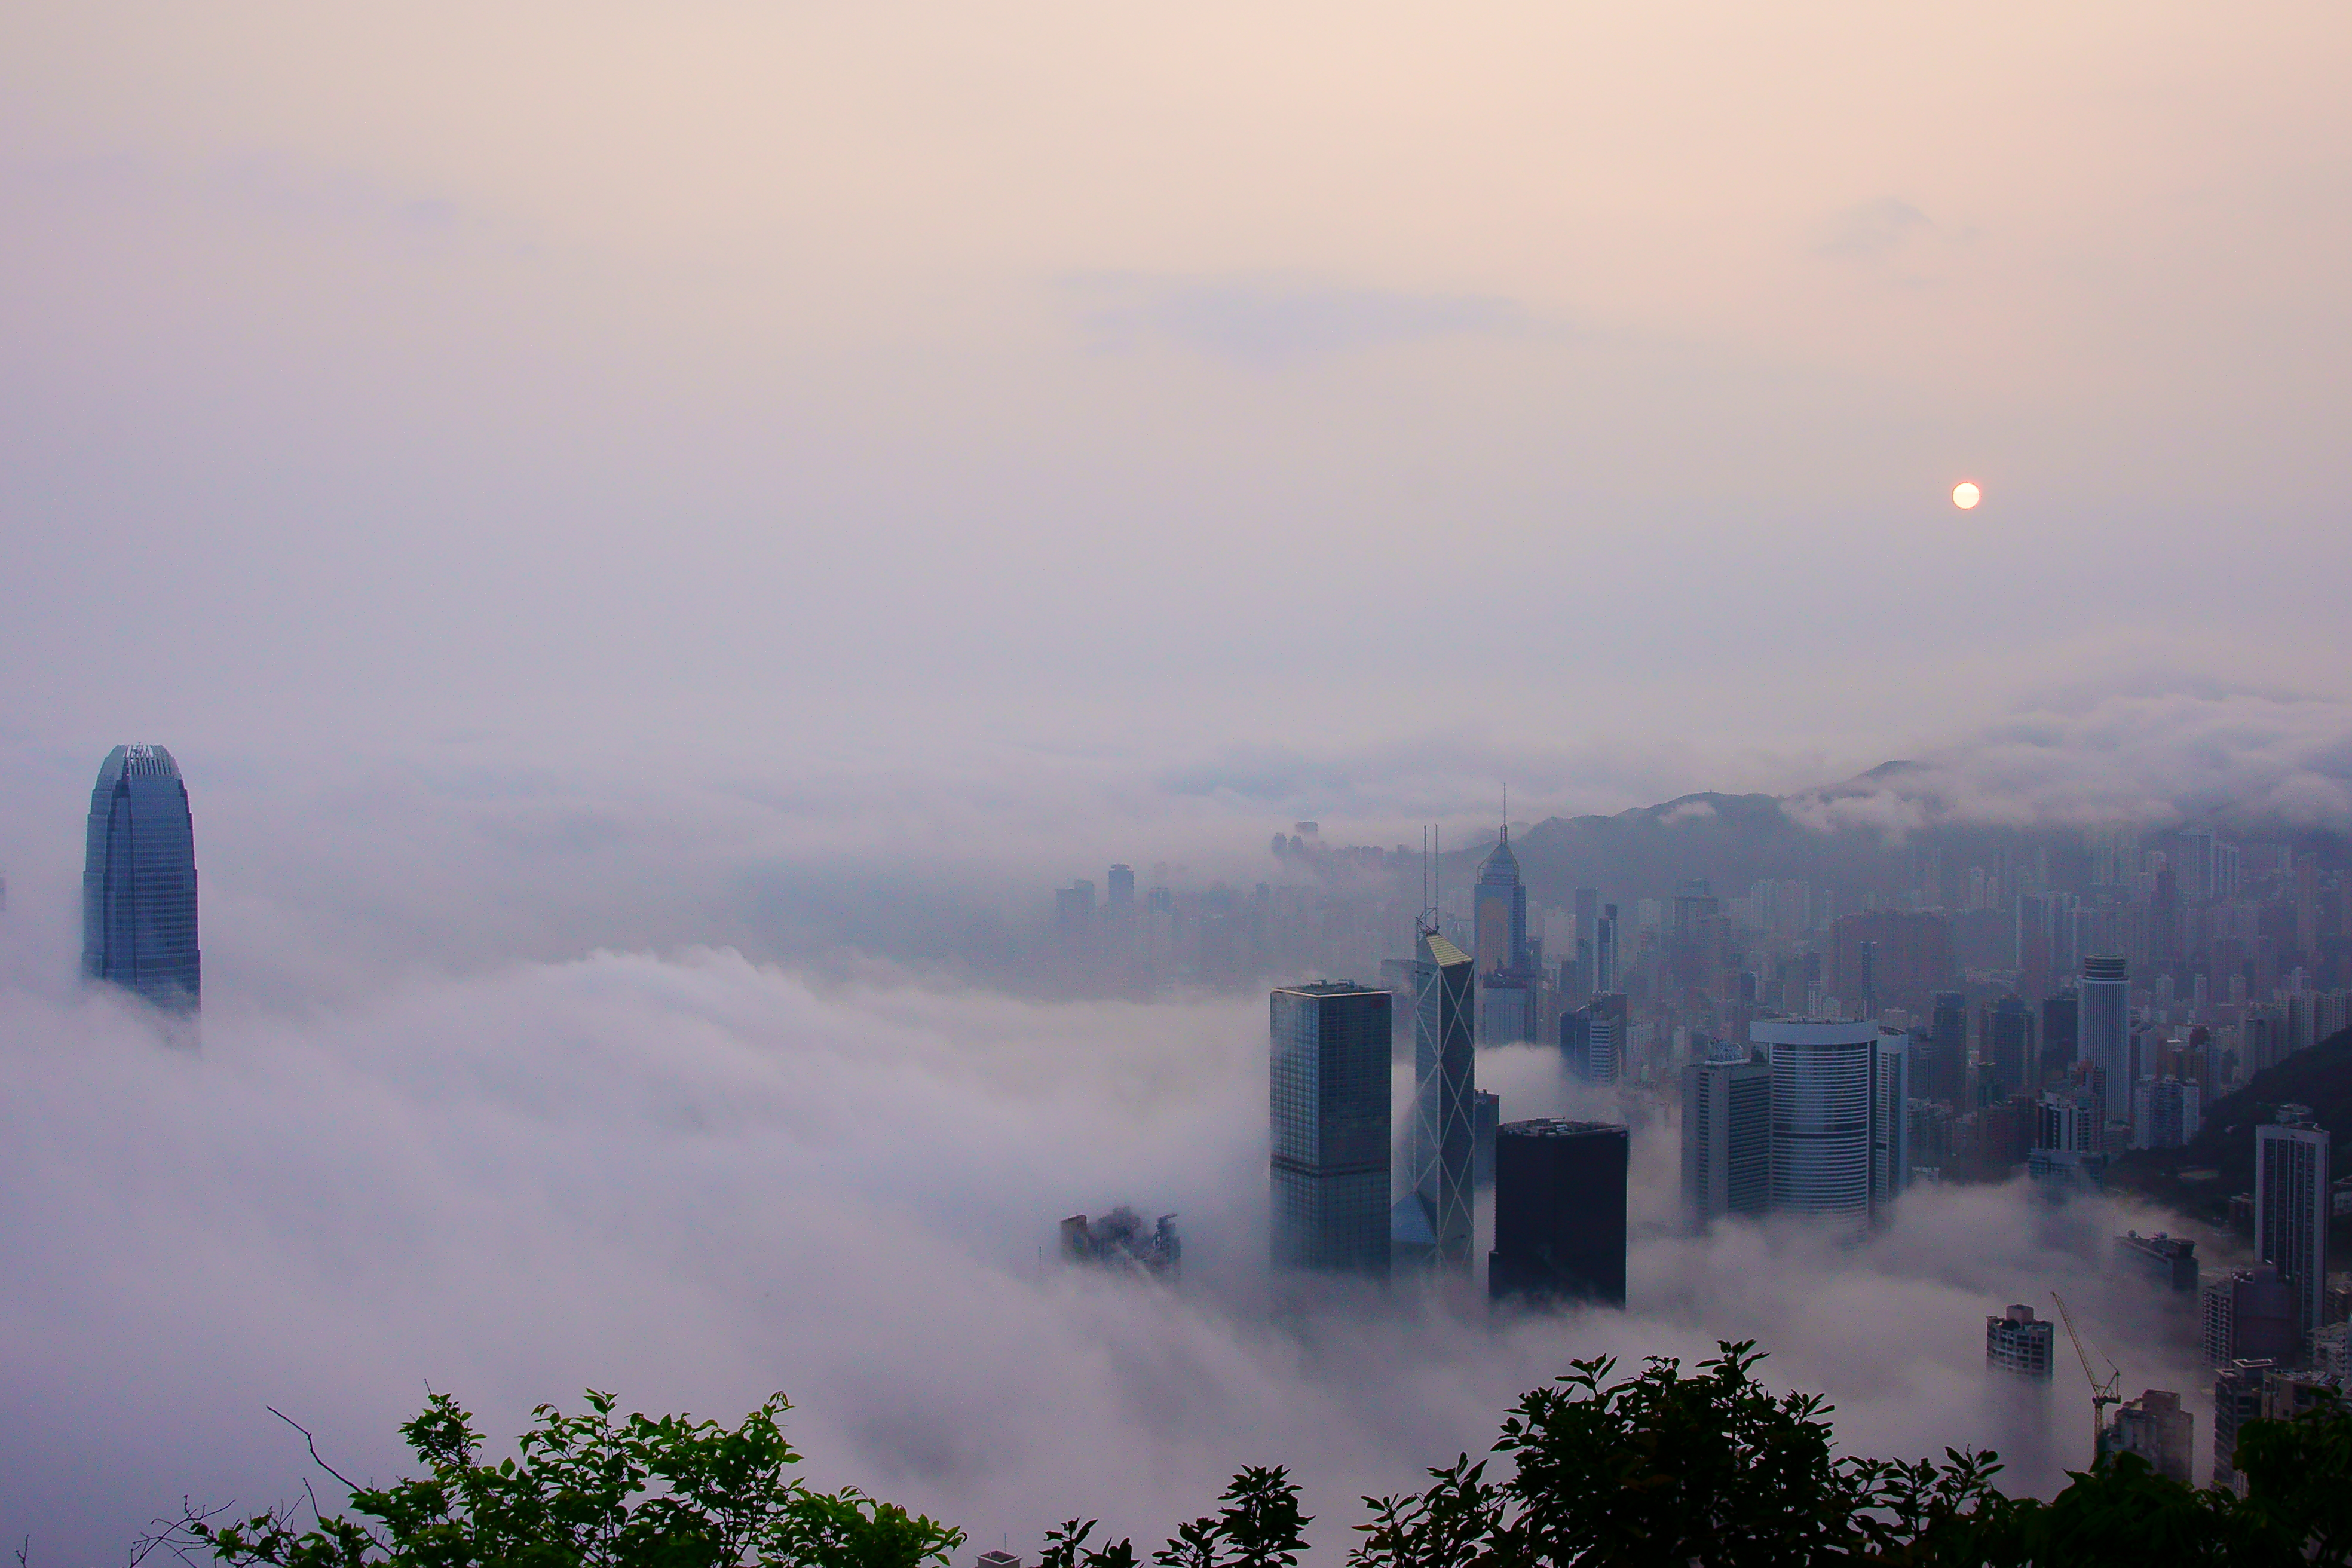
horizon, cloud, sky, fog, sunrise, mist, skyline, sunlight, morning, dawn, city, atmosphere, cityscape, dusk, evening, reflection, weather, haze, hongkong, flickrhkma, filckrhongkong, atmospheric phenomenon, atmosphere of earth